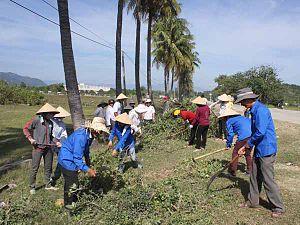
Les routes nationales sont les routes reliant la capitale Hanoï aux centres administratifs provinciaux, les routes reliant les centres administratifs provinciaux de trois localités ou plus, les routes reliant les ports maritimes internationaux, les aéroports internationaux, les postes frontières internationaux au Viet Nam.